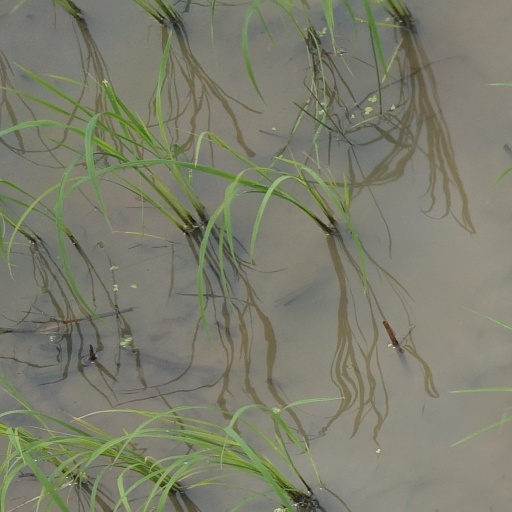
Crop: rice